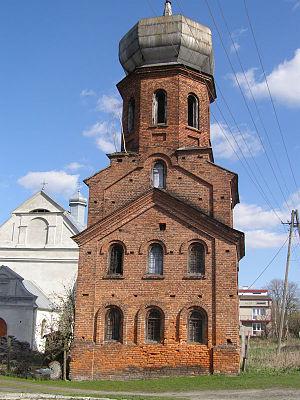
Wojsławice - est un village polonais de la gmina de Wojsławice dans le powiat de Chełm de la voïvodie de Lublin dans l'est de la Pologne.